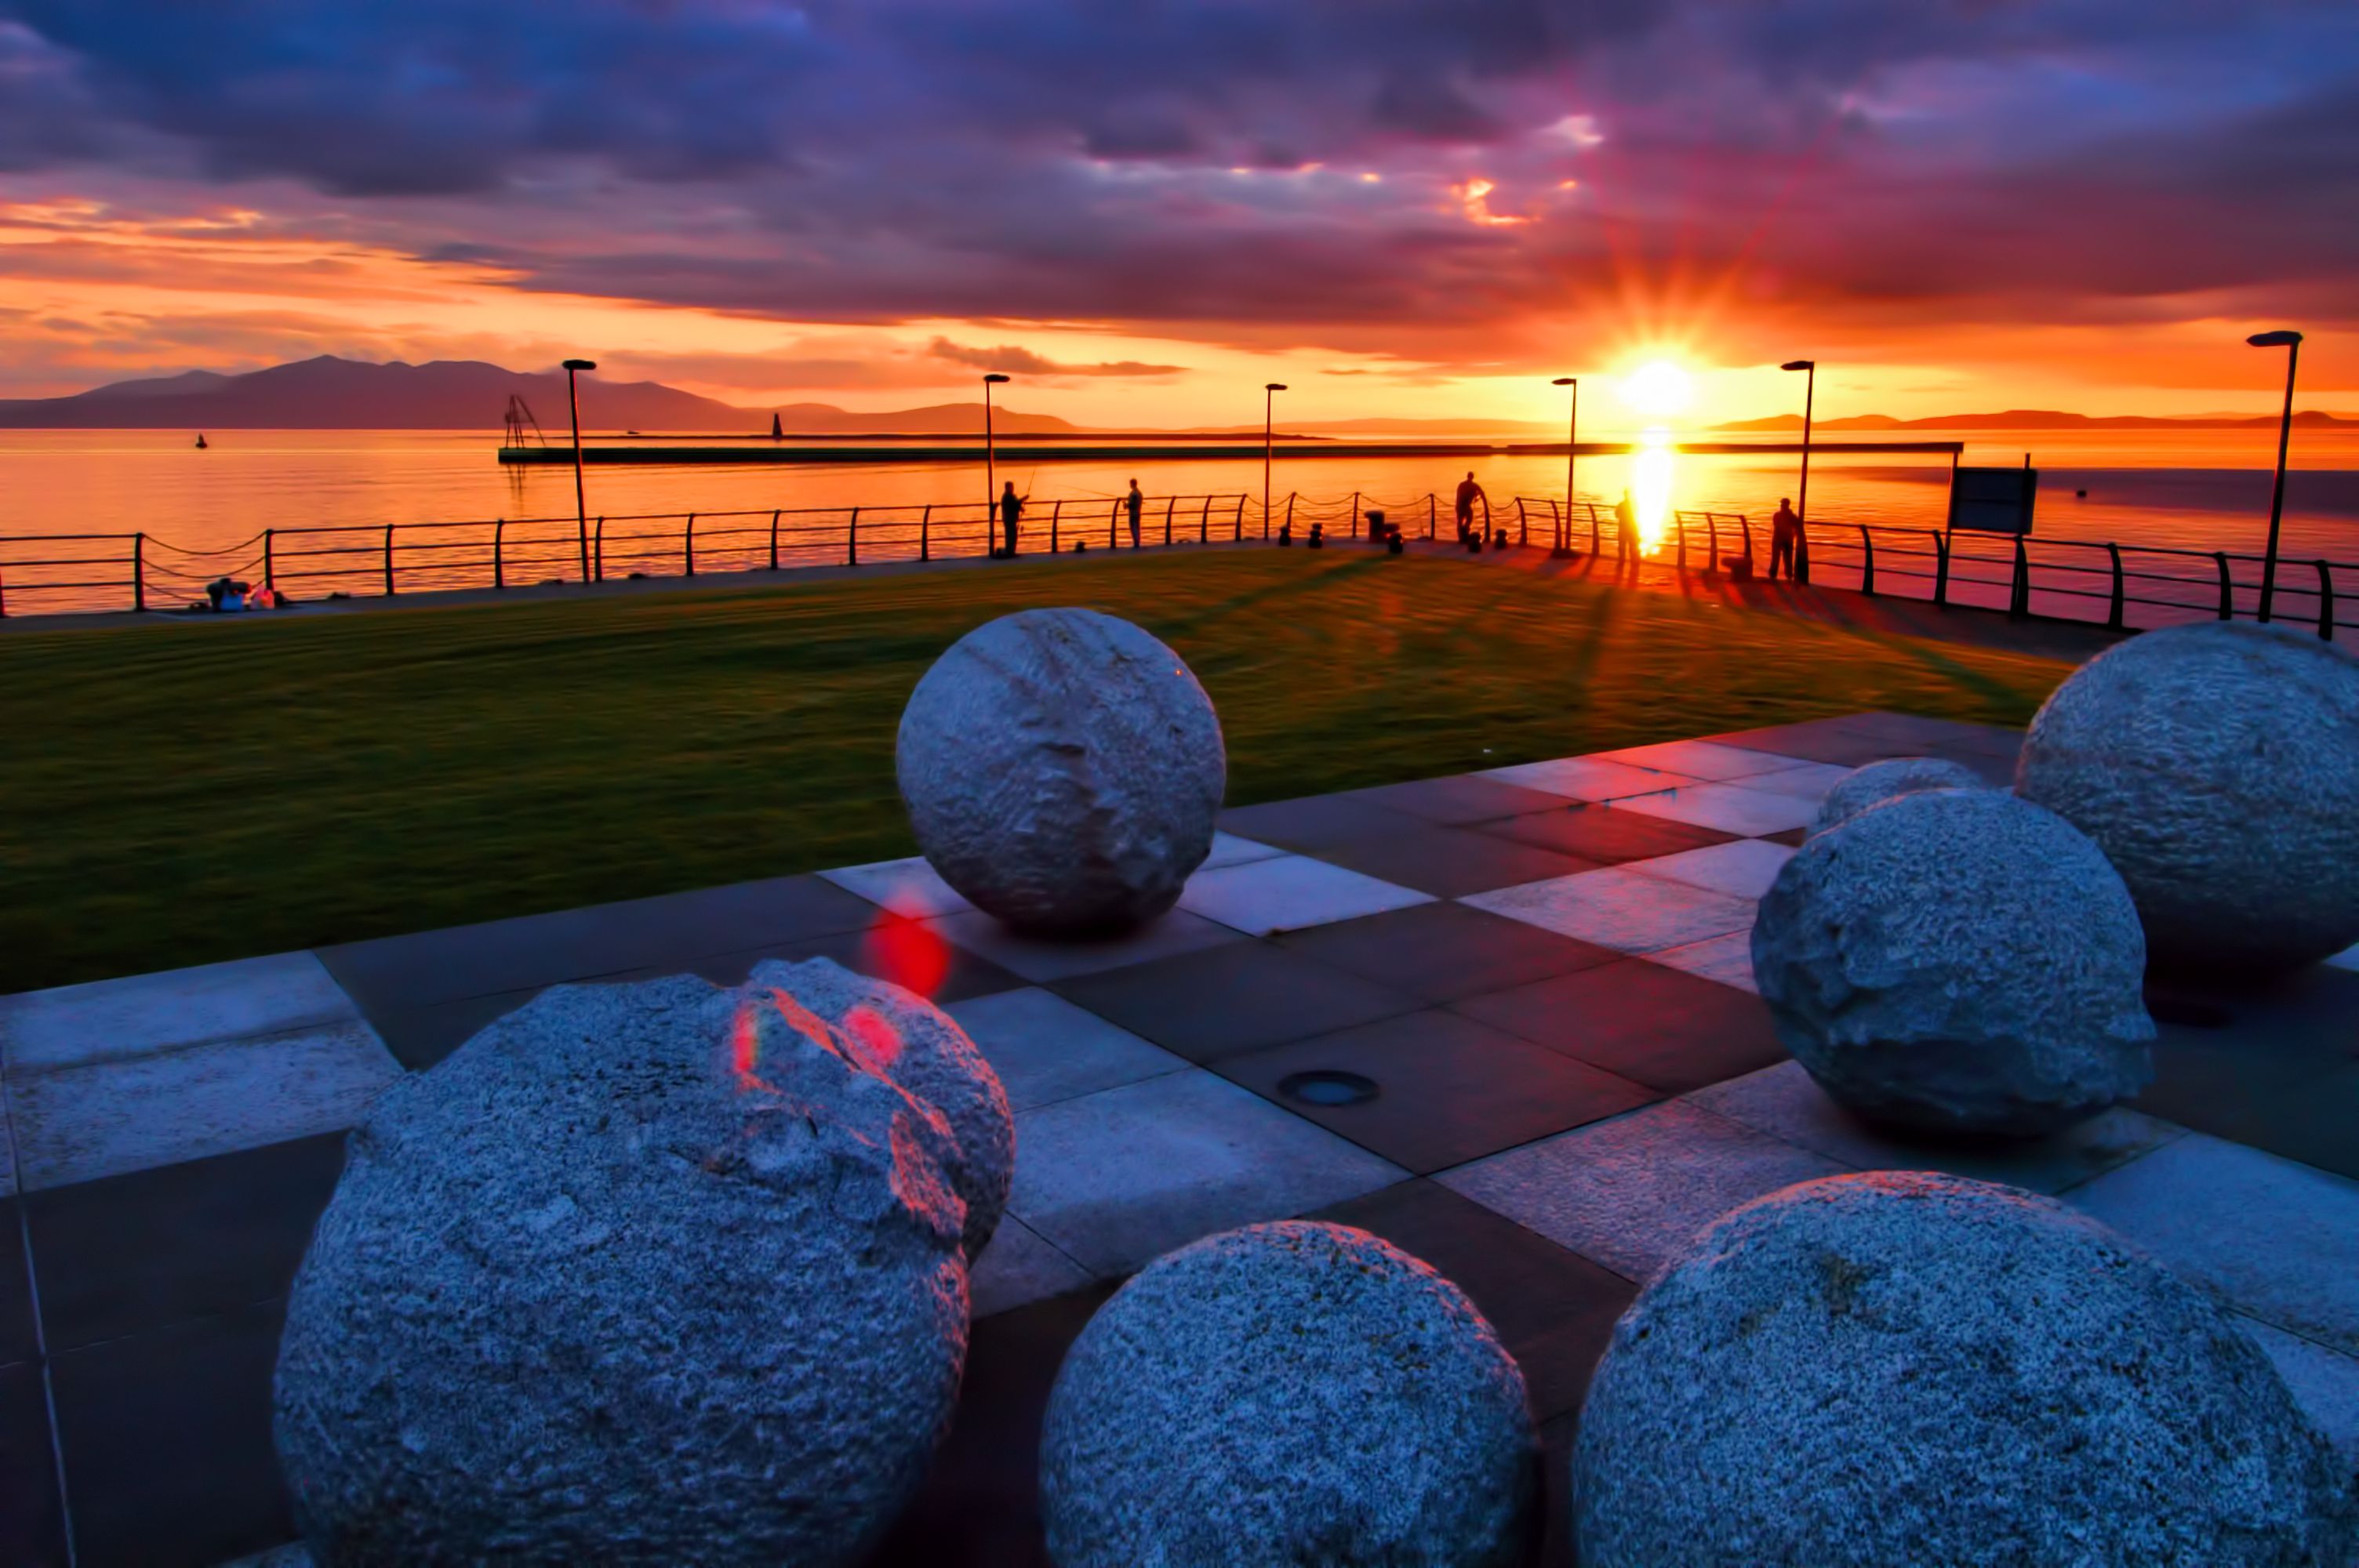
beach, sea, sand, ocean, sunset, dusk, evening, reflection, fishing, color, harbour, blue, ardrossan, july2010